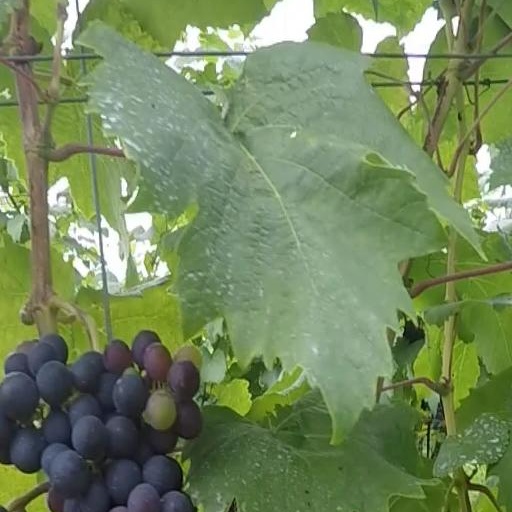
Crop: grape